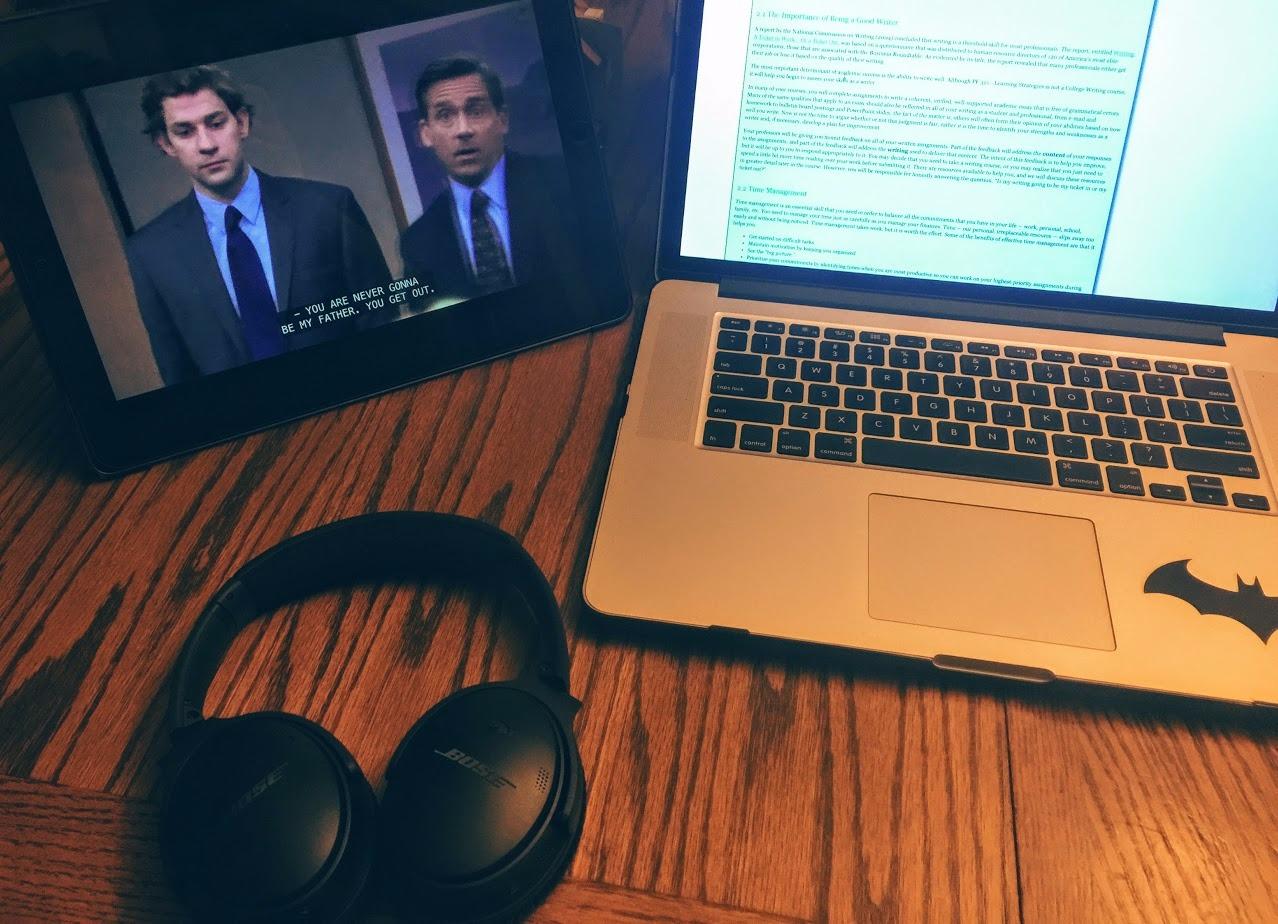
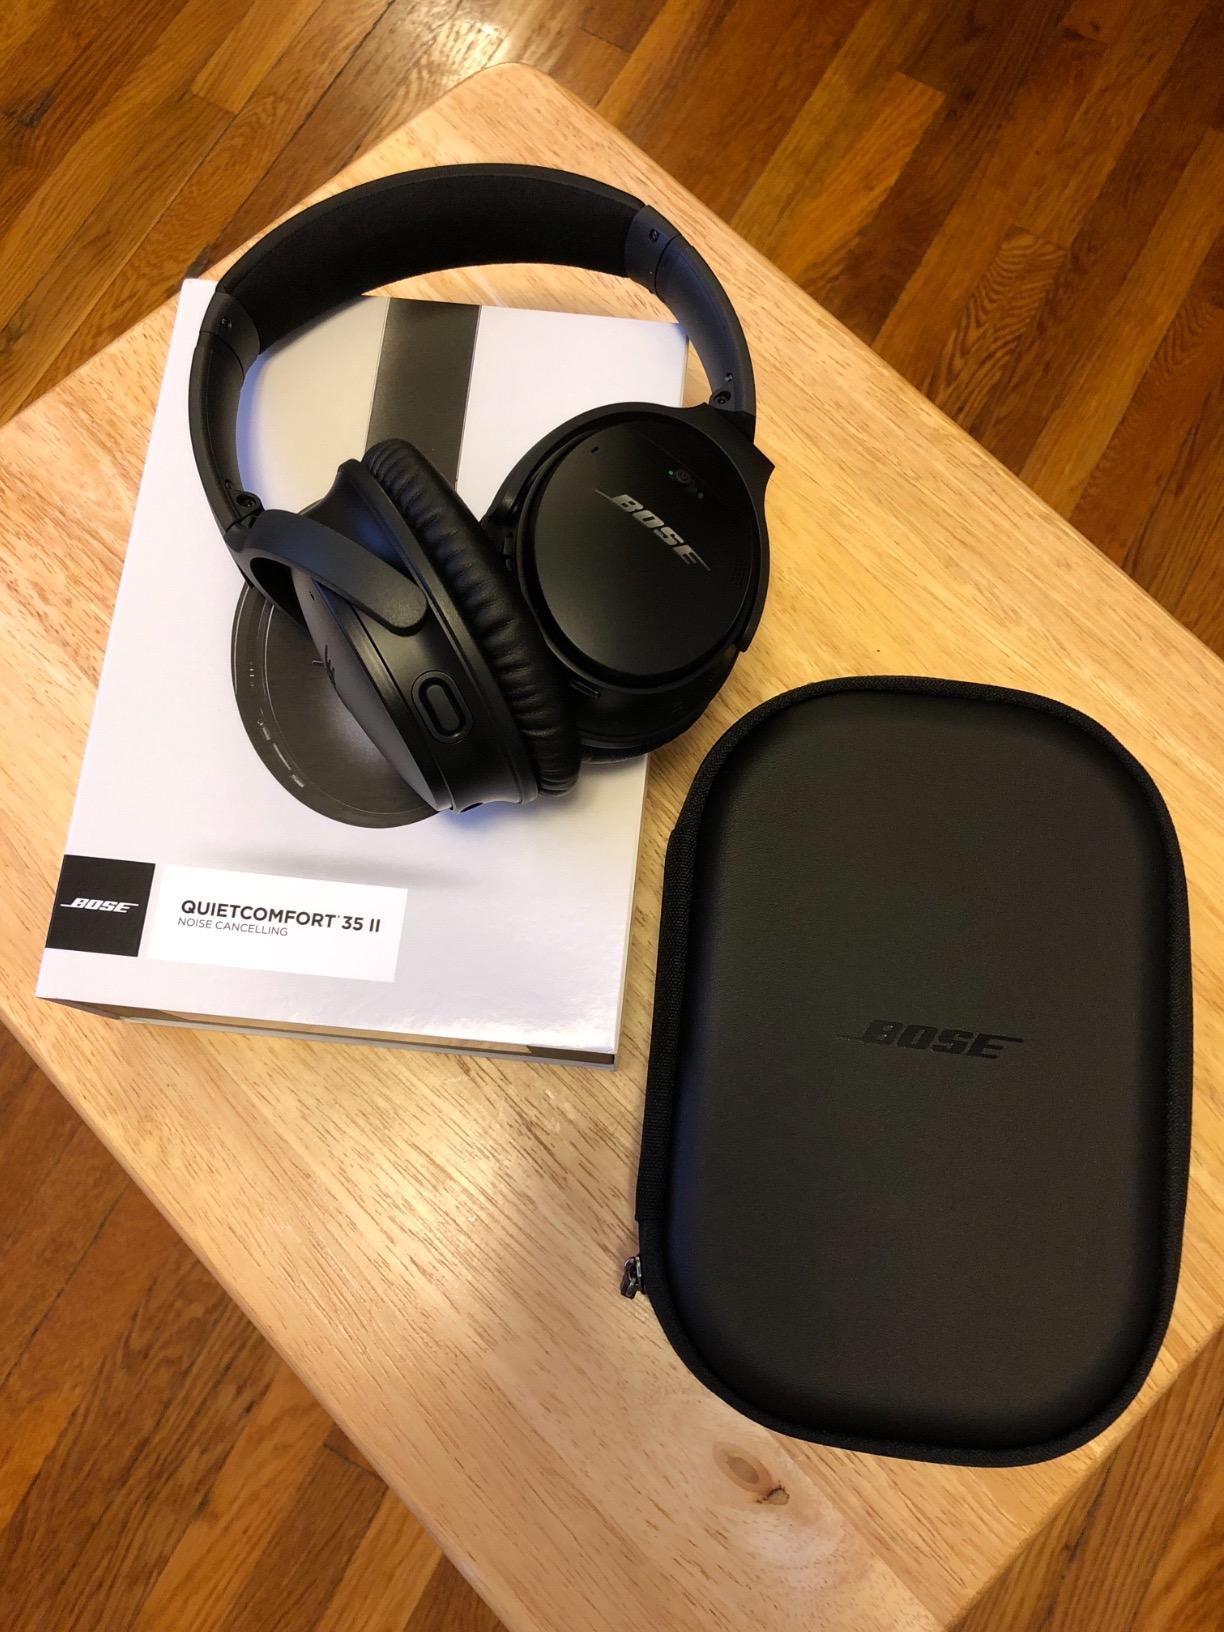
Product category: headphones
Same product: yes